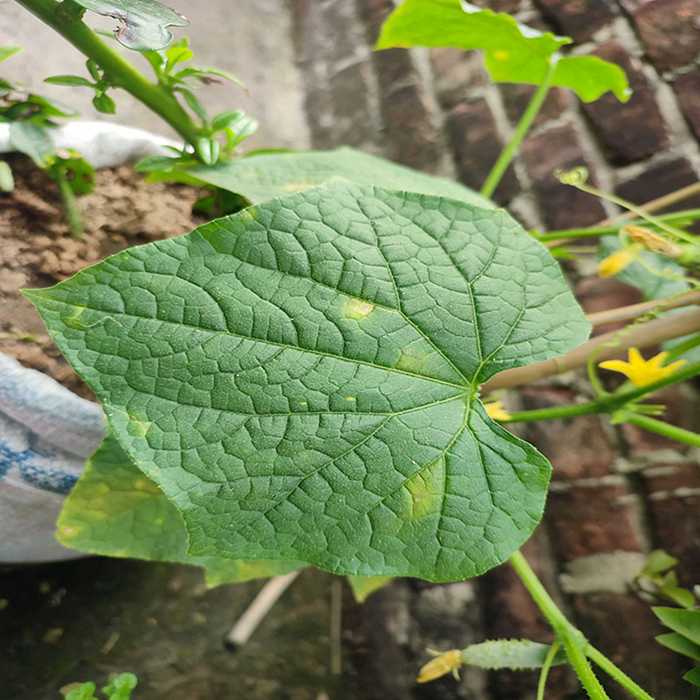
Plant: Cucumber
Label: Downy mildew